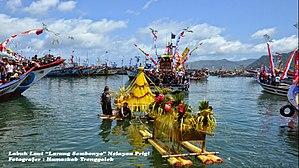
Le kabupaten de Trenggalek, en indonésien Kabupaten Trenggalek, est un kabupaten d'Indonésie situé dans la province de Java oriental.
"La culture javanaise est empreinte de croyances et de pratiques antérieures à l’arrivée des grandes religions. On appelle kejawen l’ensemble des éléments de la culture javanaise considérés comme essentiellement javanais. On traduit ce mot par ""javanisme"". Des historiens font remonter ces croyances et rituels à la période hindou-bouddhique de l’histoire de Java central et oriental, qui va du VIIIᵉ au XIVᵉ siècle apr. J.-C. L’ensemble de ces valeurs culturelles produit un système de pensée qui donne aux Javanais des repères pour la conduite de leur vie quotidienne.